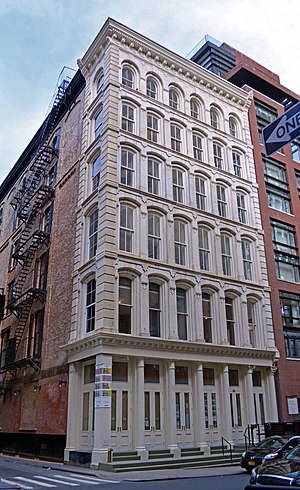
Artists Space
Artists Space på 80 White Street.
Exterior of Artists Space's Location at 80 White Street
Artists Space er et non-profit kunstgalleri og kunstorganisation, der blev etableret på 155 Wooster Street i TriBeCa, New York City. Artists Space blev grundlagt i 1972 af Irving Sandler og Trudie Grace og er/blev fundet af New York State Council on the Arts. Artists Space gav en alternativ supportstruktur for unge, nye kunstnere, adskilt fra museer og det kommercielle gallerisystem. Organisationen og udstillingsplatformen har historisk set været involveret i kritiske dialoger omkring institutionskritik af museer og gallerier, racisme, AIDS-krisen, og Occupy Wall Street-bevægelsen.